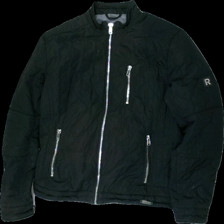
View: front
Type: Outerwear
Category: Ladies
Brand: Not in the list
Brand text on label: Rockandblue
Colors: Black
Material: 100% polyester
Cut: Regular
Size: M
Season: All
Price range: 50-100
Recommended usage: Reuse